Local government in Turkey

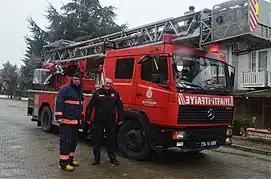
Firetruck and firefighters from the Istanbul Metropolitan Municipality's fire department. Firefighting and fire prevention are services municipalities are obligated to provide.

Municipalities are the building block of the local administration system. By law, municipalities may be established in any inhabited area with a population of over 5000, and they must be established in provincial or district centers regardless of population. There is no requirement for the borders of a municipality to line up with the borders of any district or province, only that there must be a minimum distance of 5001m between the new municipality and any other existing municipality, heritage site, or drinking water basin. These "normal" or "standard" municipalities, referred to as just municipalities in law, are responsible for the operation of local services within their borders.